Movement for the Republic

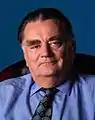
Jan Olszewski

In the 1993 parliamentary election the RdR, in coalition with minor parties, won 2.7% of the vote and failed to elect any MPs. In 1995 most members of the party joined Olszewski's Movement for Reconstruction of Poland.